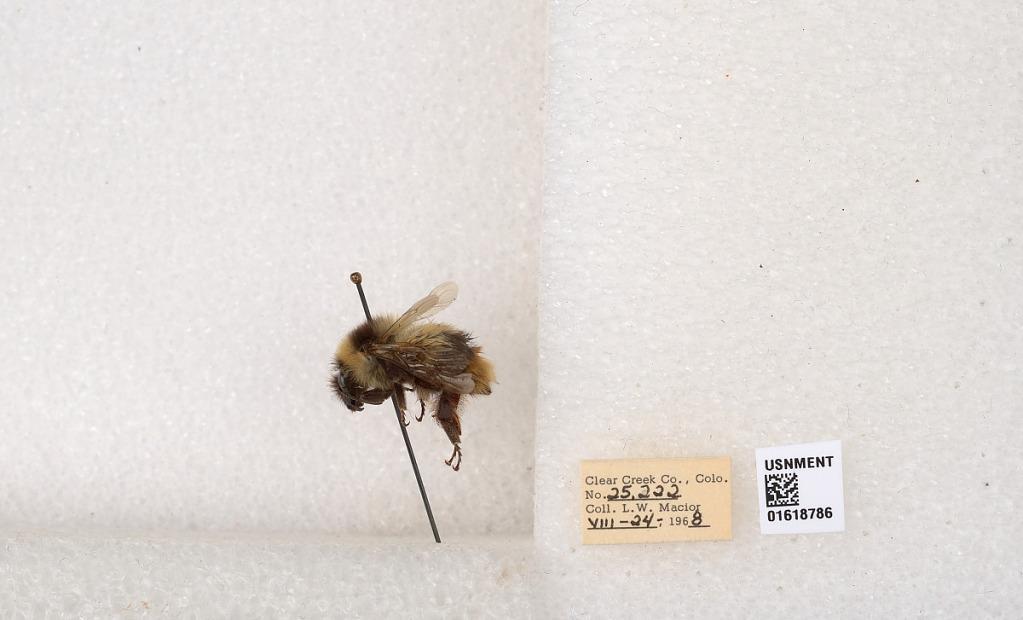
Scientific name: Bombus kirbyellus
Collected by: L. Macior
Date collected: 1968-8-24
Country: United States
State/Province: Colorado
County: Clear Creek
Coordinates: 39.6891, -105.644